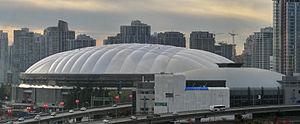
Les Jeux olympiques et paralympiques d'hiver de 2010 se déroulent dans le Grand Vancouver et à Whistler, dans la province de la Colombie-Britannique au Canada. Les Jeux olympiques ont lieu du 12 au 28 février et les Jeux paralympiques du 12 au 21 mars. Neuf sites répartis entre Vancouver, West Vancouver, Richmond et Whistler sont utilisés pour les épreuves olympiques. La plupart des sports de glace sont disputés à Vancouver alors que Whistler, qui est une station de ski, accueille les sports de neige. Six sites non sportifs, trois à Vancouver et trois à Whistler, permettent d'héberger les athlètes, de fournir de l'espace pour les médias et d'organiser les cérémonies associées aux Jeux.
Le BC Place Stadium ou BC Place est un stade multi-usages situé à Vancouver dans la province de Colombie-Britannique au Canada. Ce fut le premier stade à dôme du pays et l'un des plus grands de ce type dans le monde. Cependant, un accident en 2007 qui a conduit à l'effondrement du dôme sans faire de victimes — le stade était vide — a conduit à son remplacement en 2011 par un toit rétractable.
Vancouver est une cité canadienne du pourtour du Pacifique située dans les basses-terres continentales de la province de Colombie-Britannique. Avec 631 486 habitants selon le recensement du Canada de 2016, elle est la huitième plus grande municipalité canadienne. Son agglomération de 2 463 431 est la troisième aire urbaine du pays, et la plus peuplée de l'Ouest canadien. Vancouver est une des villes les plus cosmopolites du Canada, 52 % des résidents ont une autre langue maternelle que l'anglais. Vancouver est considérée comme une ville mondiale de classe beta. La superficie de Vancouver est de 114,97 km², donnant une densité de population de 5 493 au kilomètre carré, faisant d'elle la municipalité canadienne la plus densément peuplée et la quatrième en Amérique du Nord, après New York, San Francisco et Mexico. Elle est la vingt-troisième ville la plus peuplée d'Amérique du Nord.